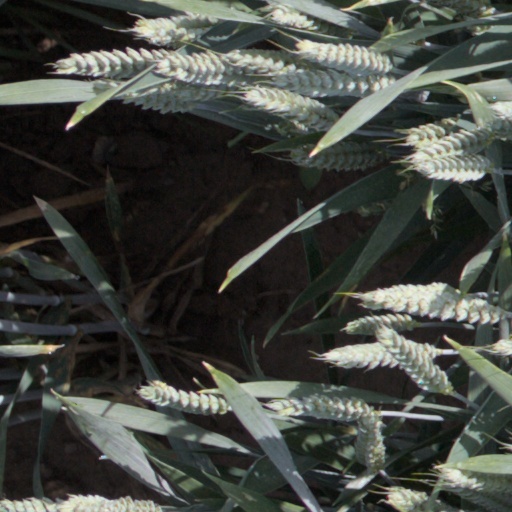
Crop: wheat